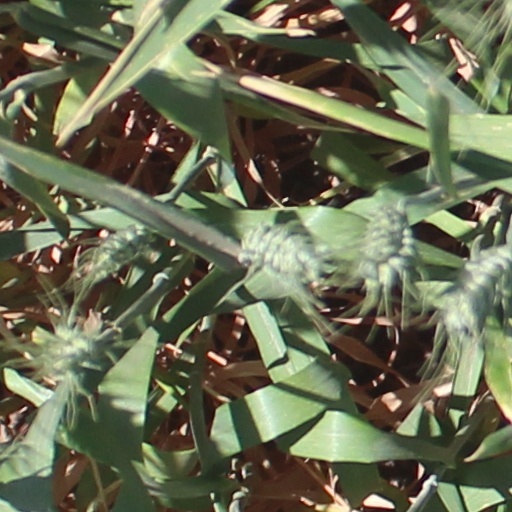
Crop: wheat